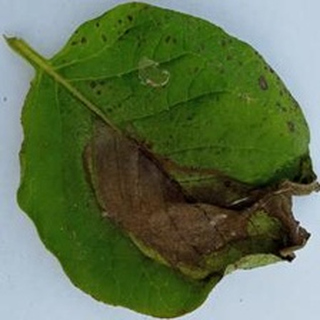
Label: potato_late_blight